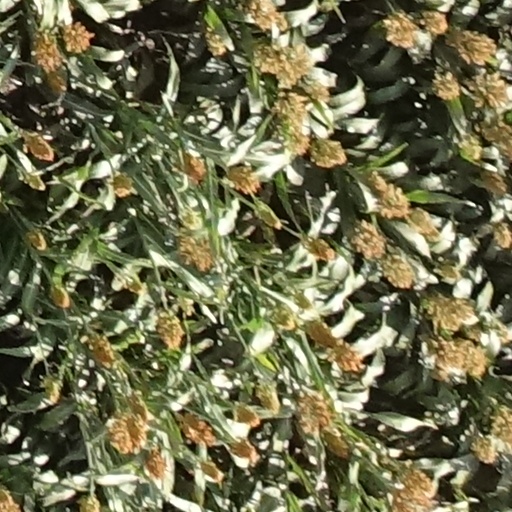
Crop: sorghum